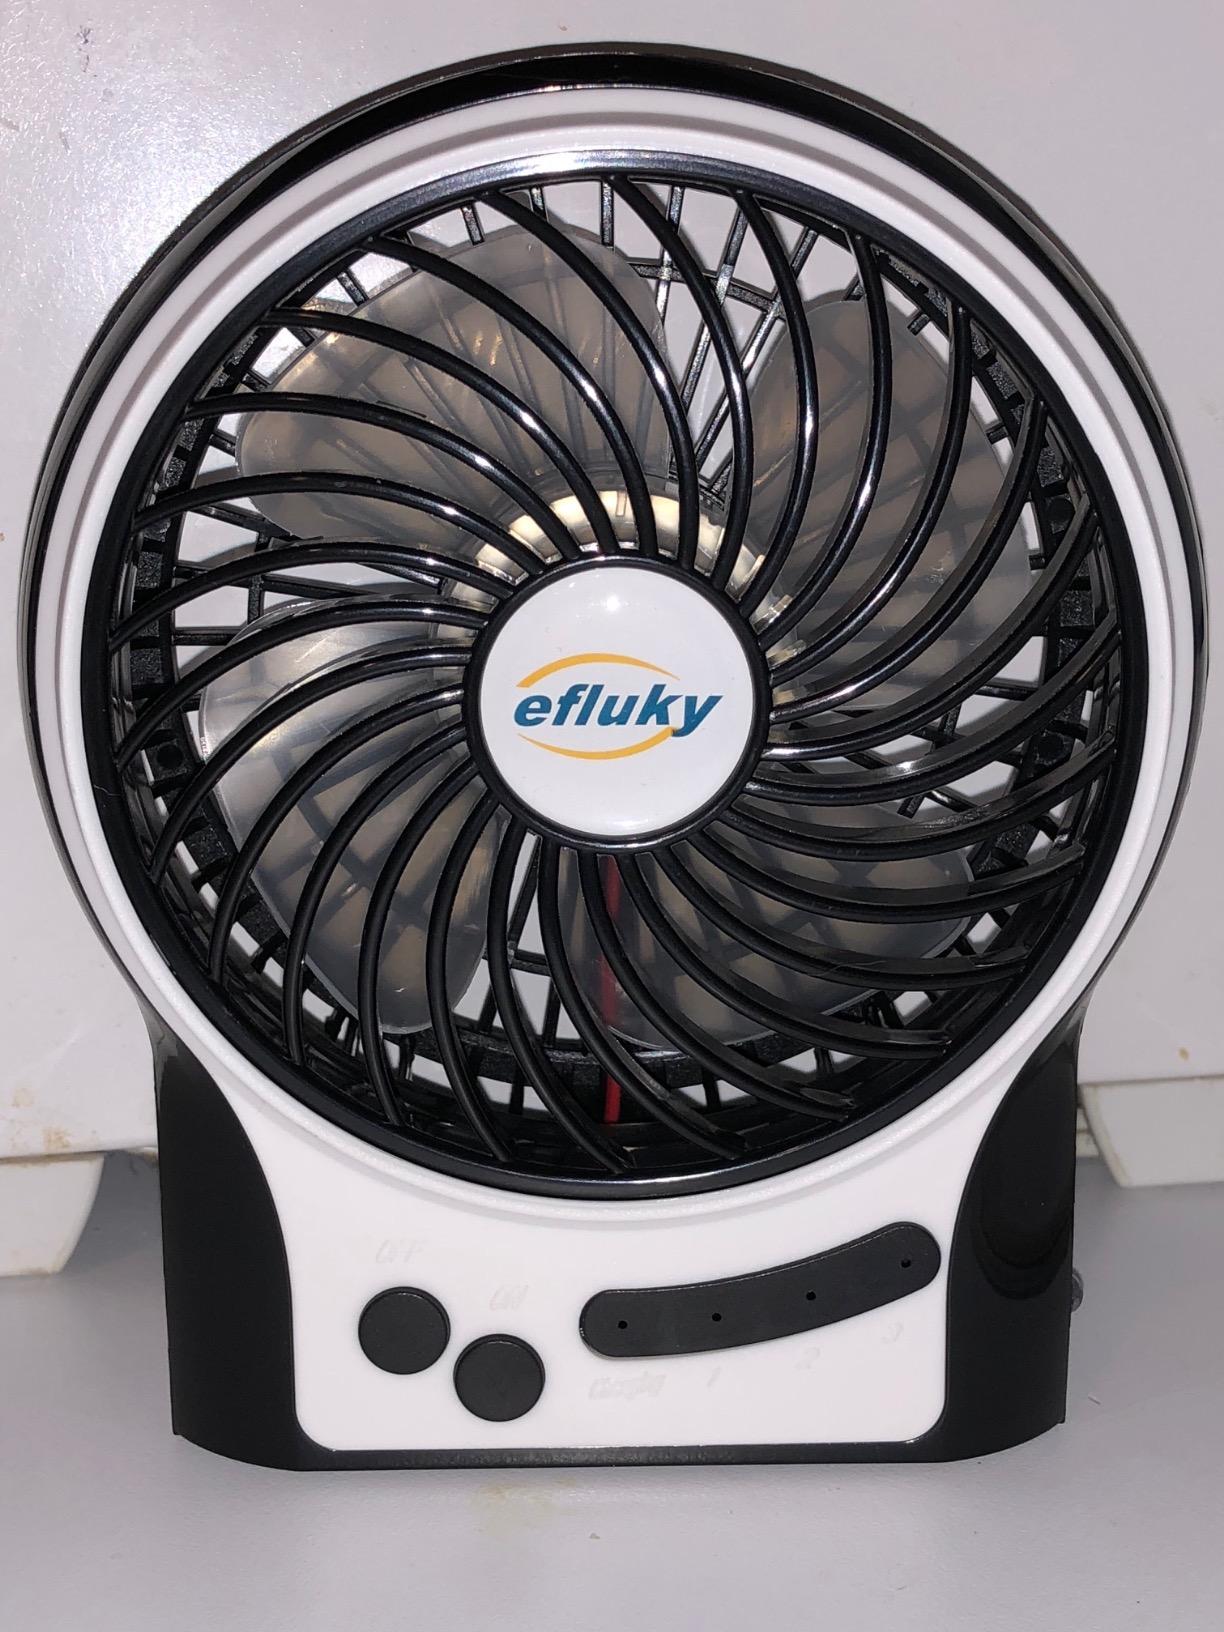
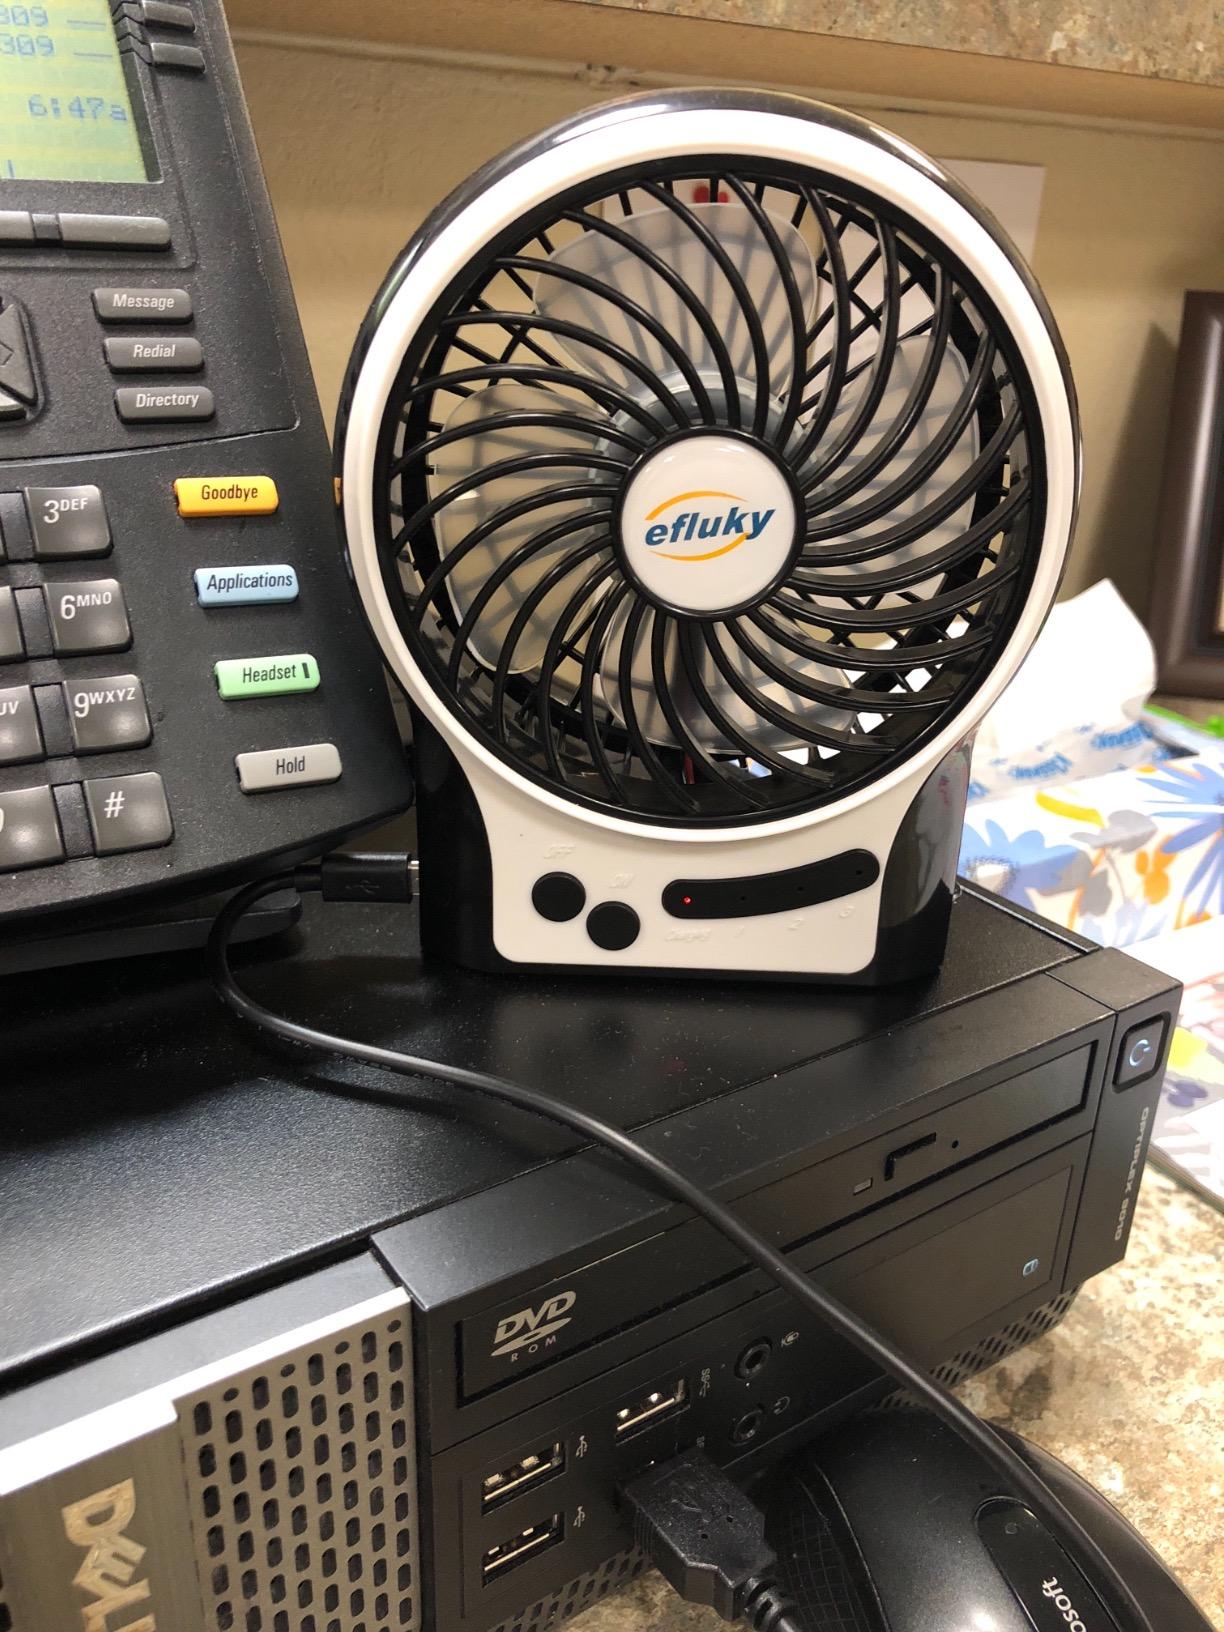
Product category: fan
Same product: yes